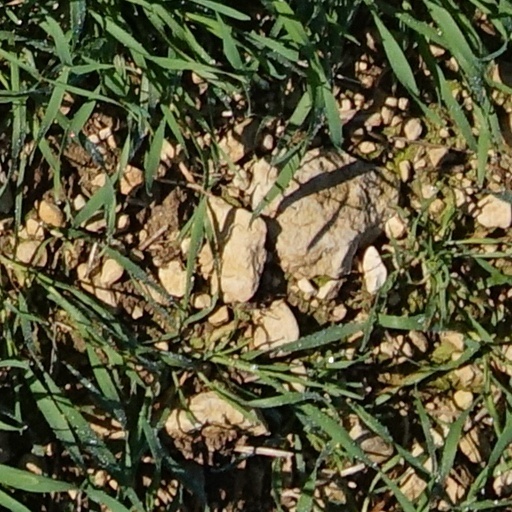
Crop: wheat